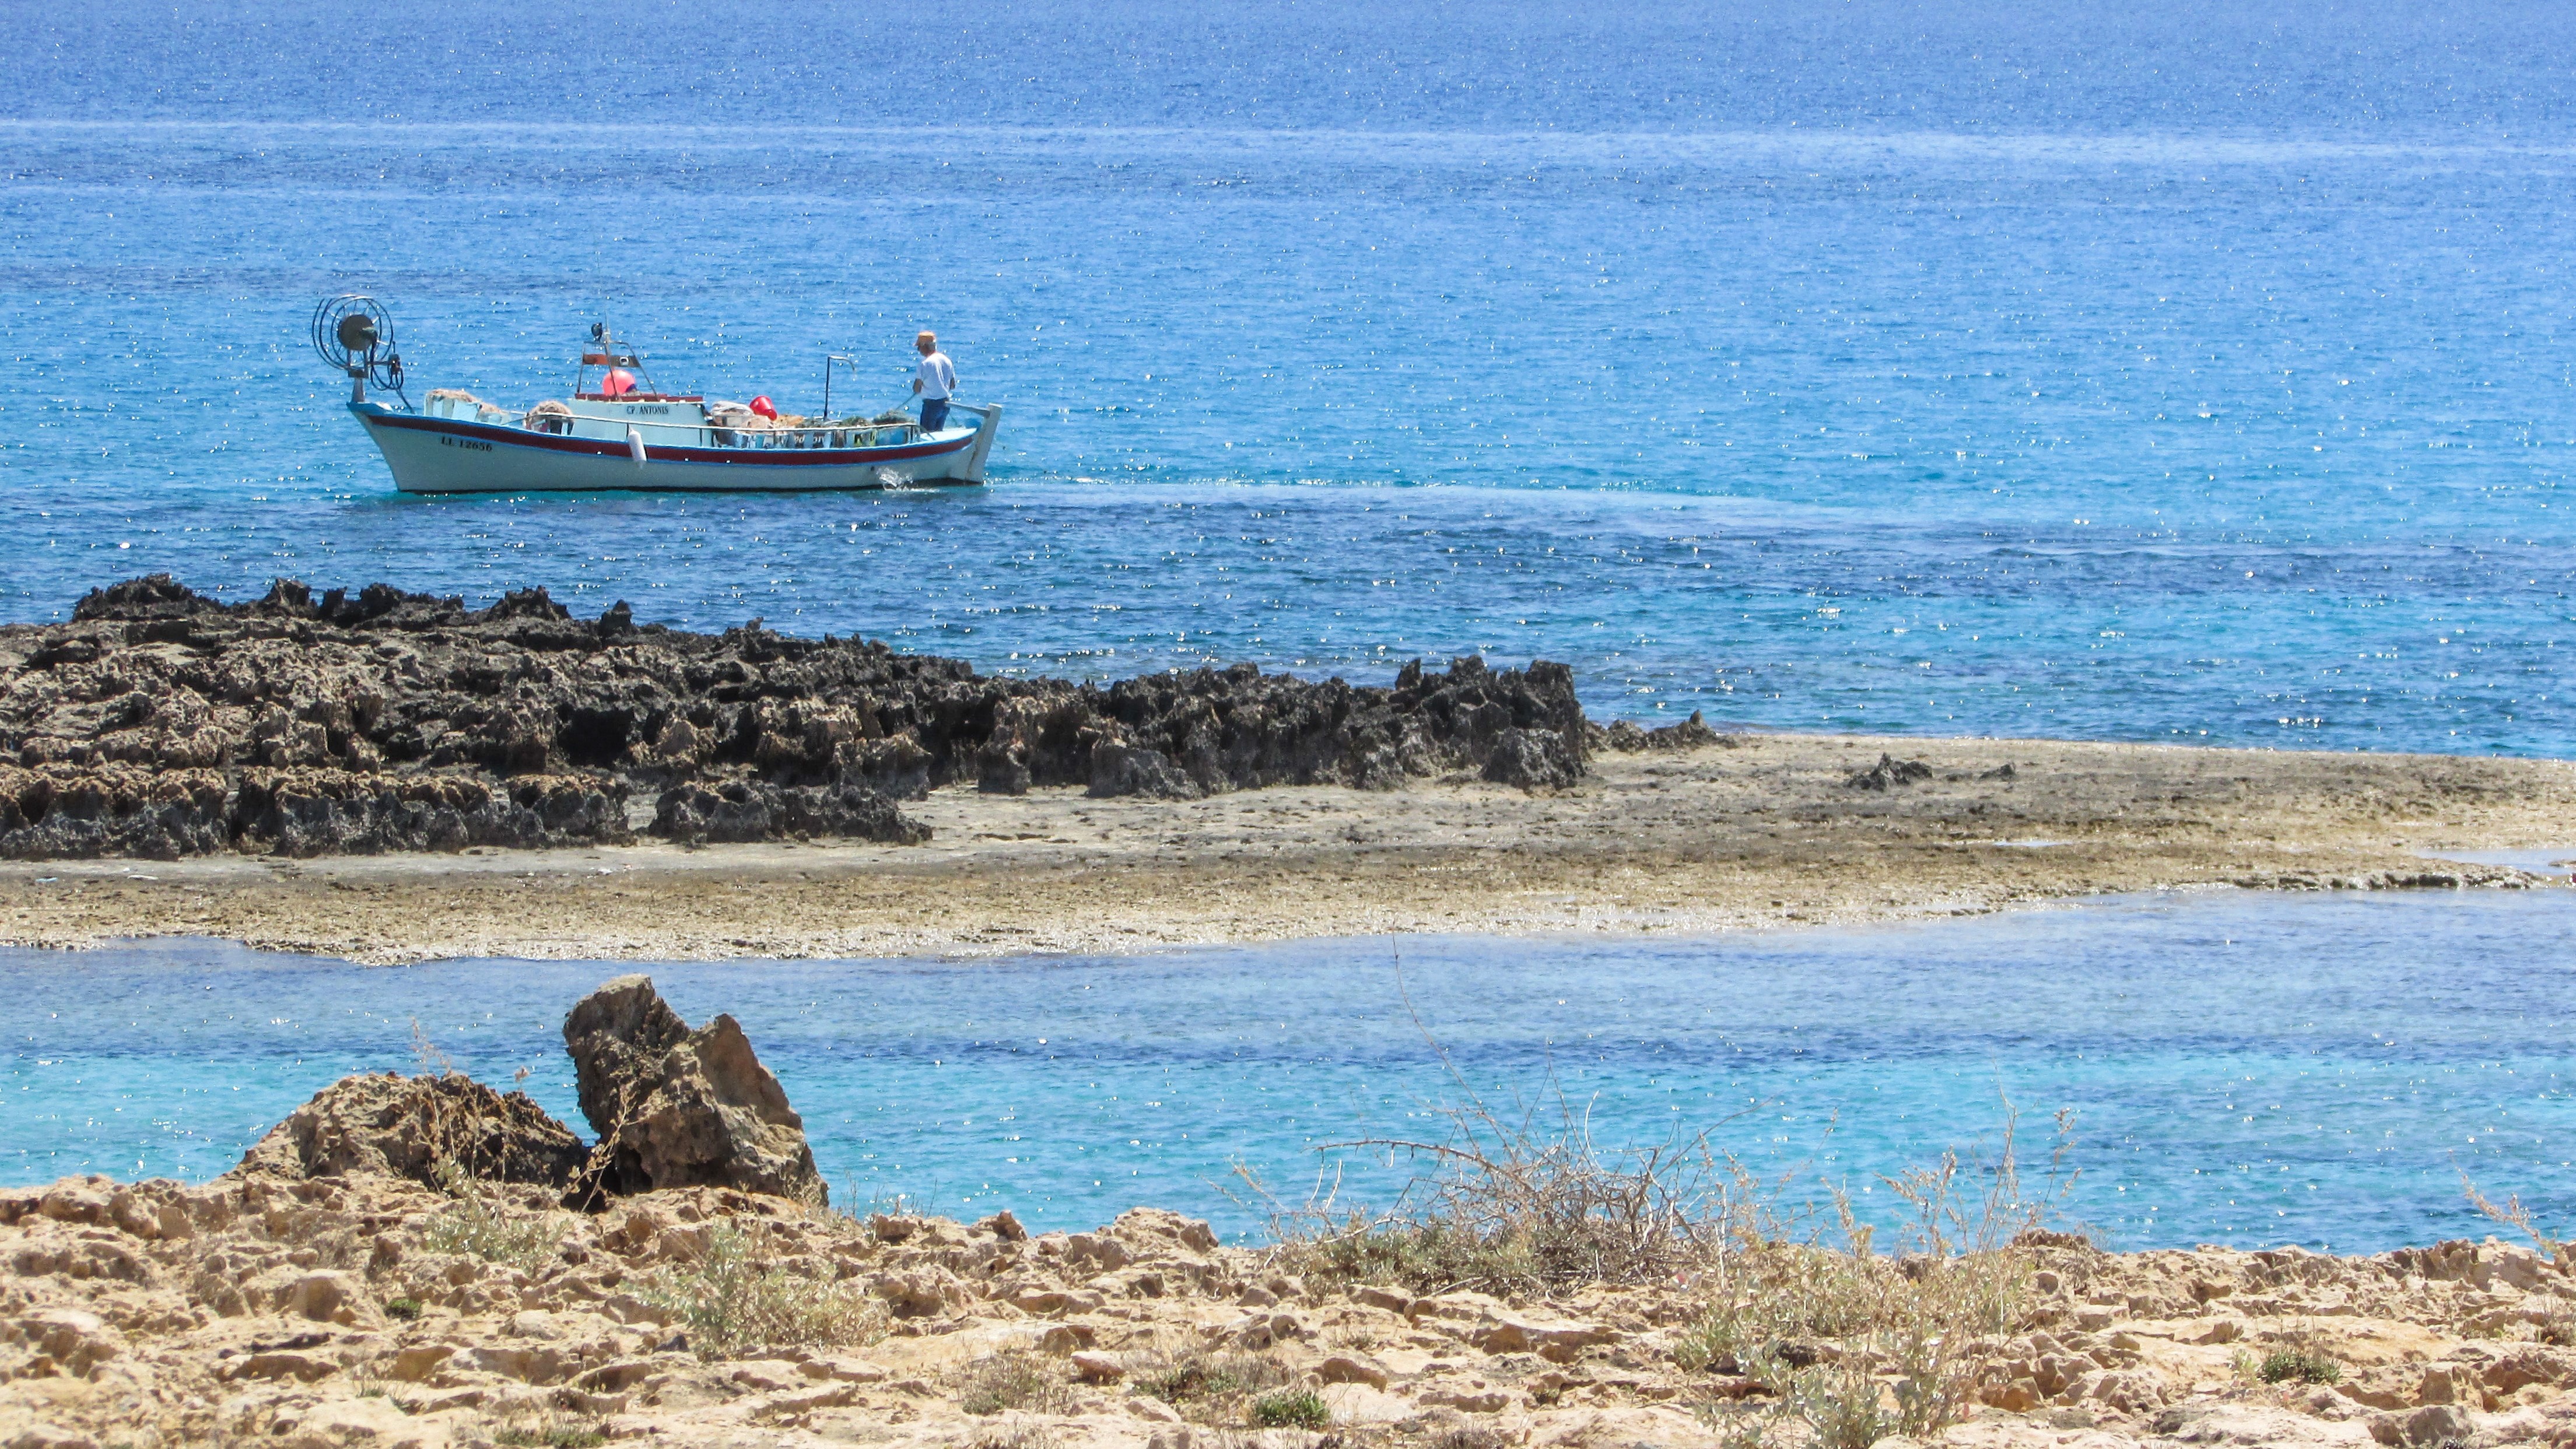
beach, sea, coast, ocean, shore, mediterranean, vehicle, bay, blue, fishing boat, cyprus, cape, rocky cost